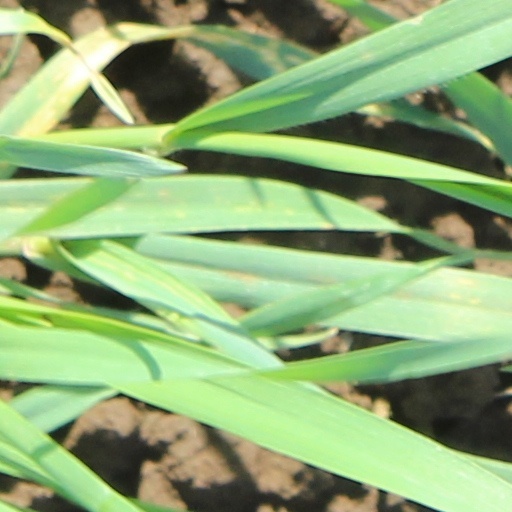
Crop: wheat